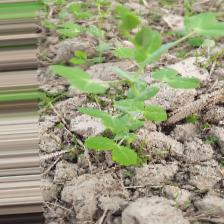
Label: Powdery Mildew